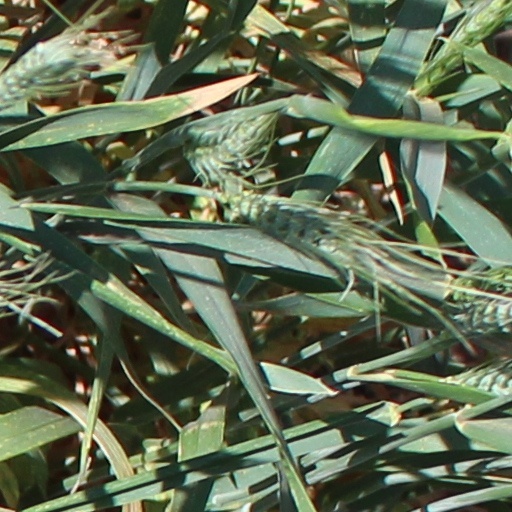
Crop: wheat